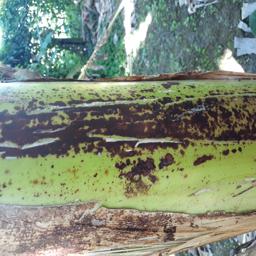
Label: PSEUDOSTEM WEEVIL